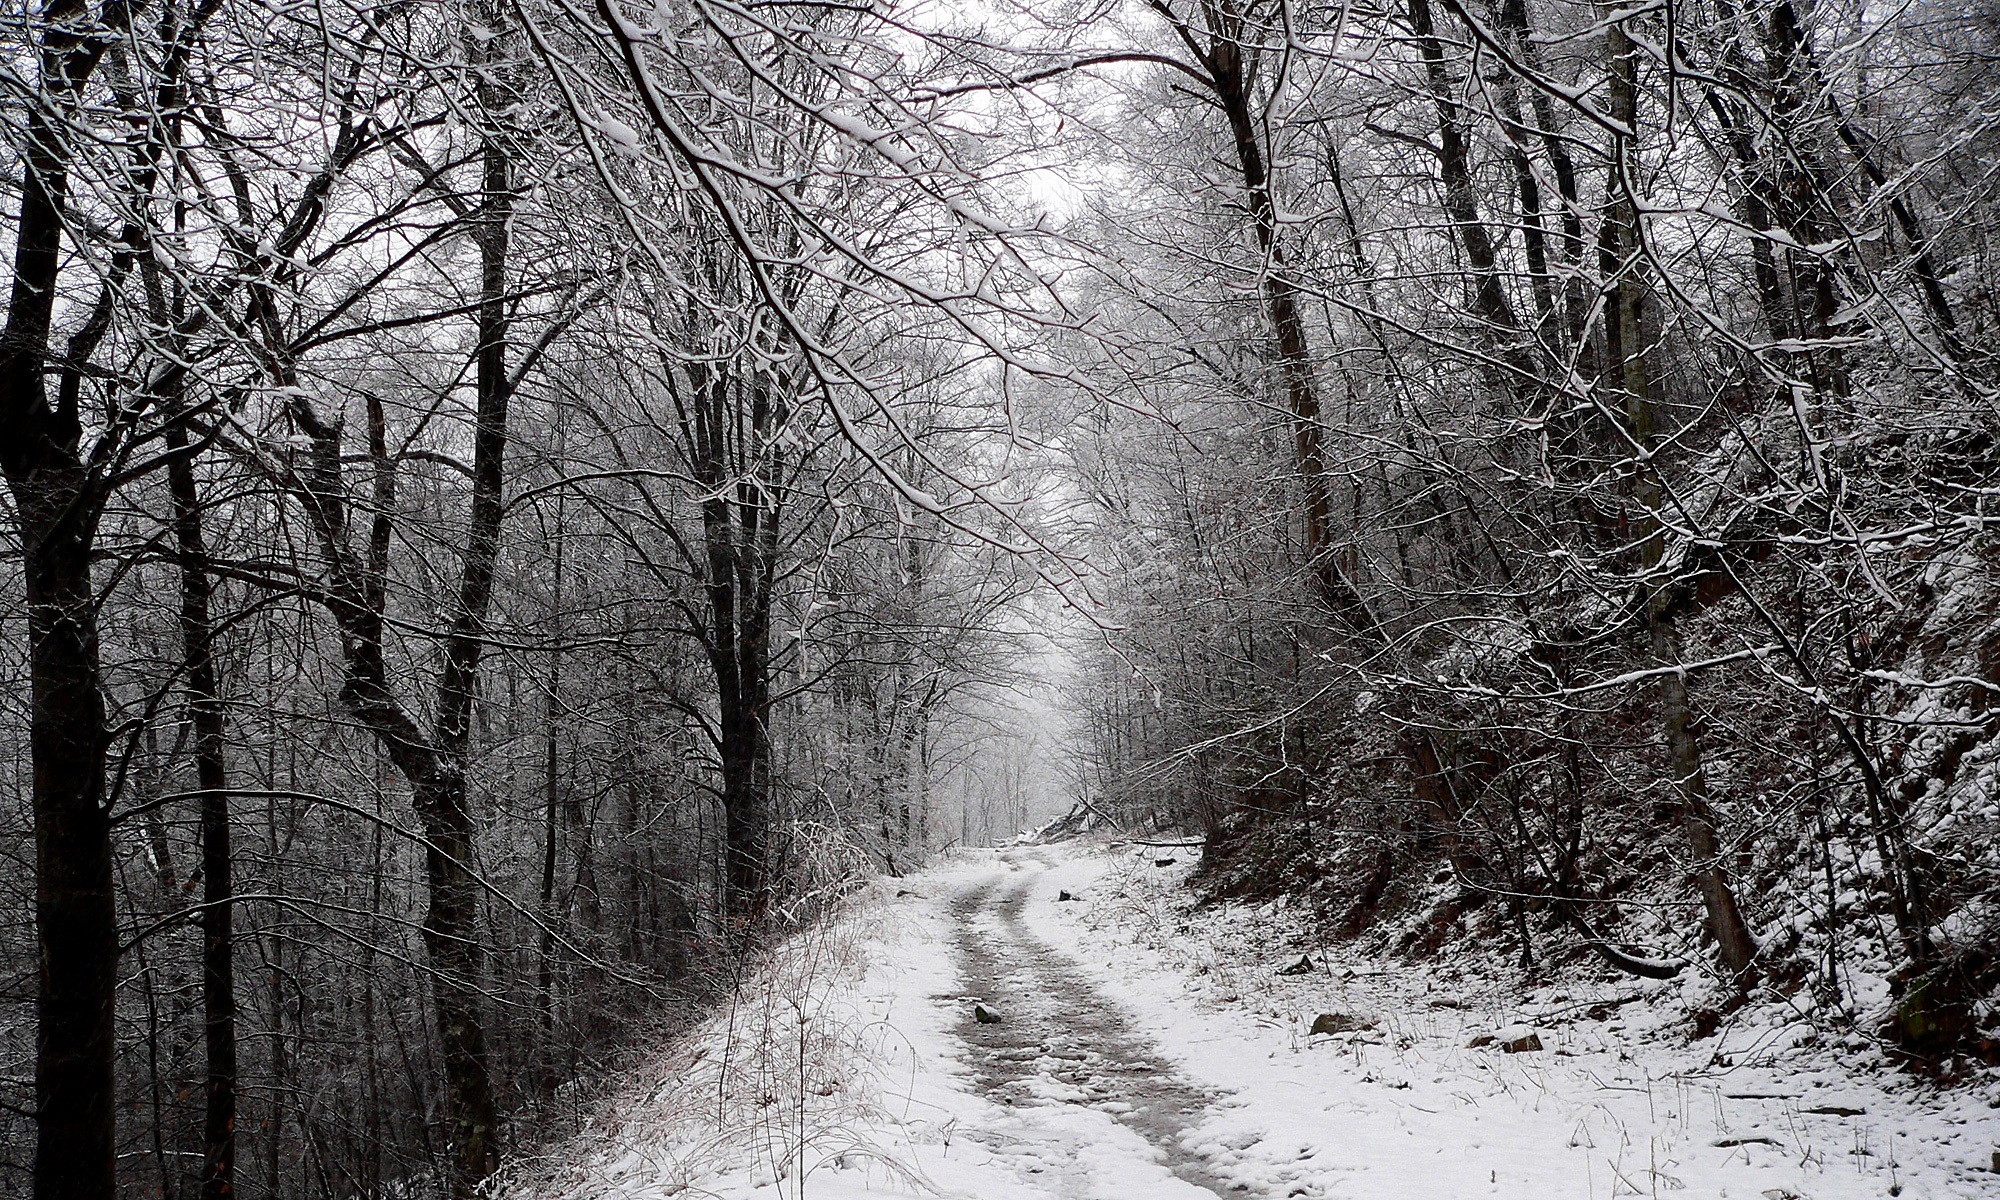
landscape, tree, nature, forest, branch, mountain, snow, cold, winter, black and white, road, white, frost, country, rural, weather, usa, rugged, monochrome, season, trees, outdoors, woodland, habitat, freezing, west virginia, monochrome photography, natural environment, atmospheric phenomenon, woody plant, rain and snow mixed